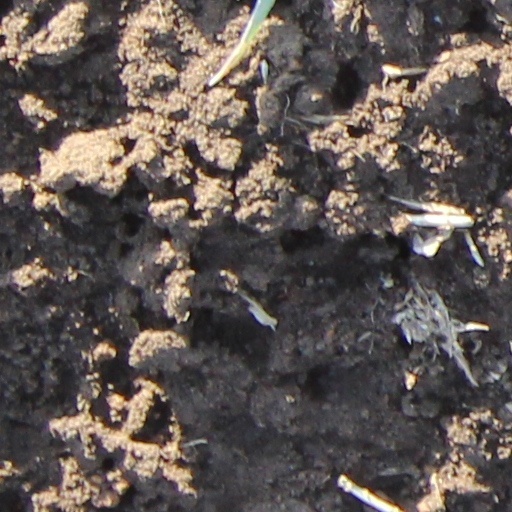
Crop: wheat